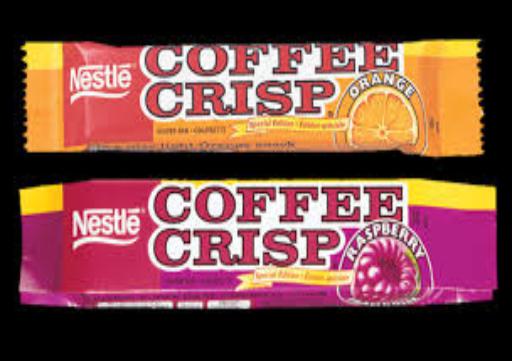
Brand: Coffee Crisp
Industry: Food